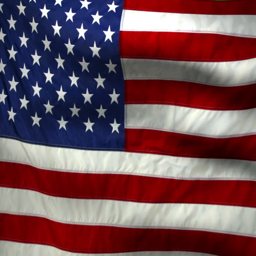
flag in green screen , zoom out from a star and flag waving